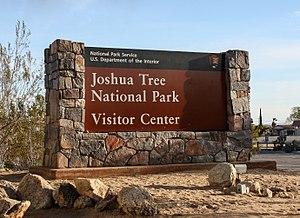
Plaque du parc national de Joshua Tree en Californie